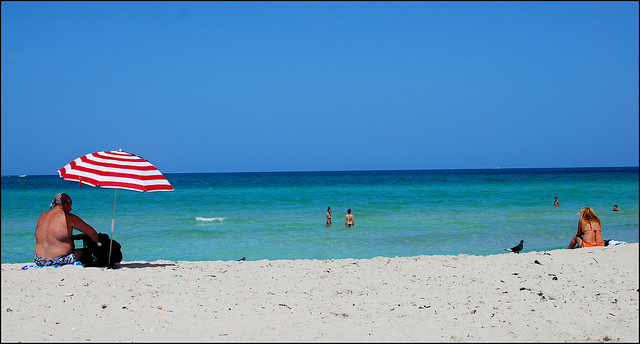
user: Given an image and a question. Answer the question in a short answer. Question: What type of death could result from carelessness in this environment? Short Answer:
assistant: drown